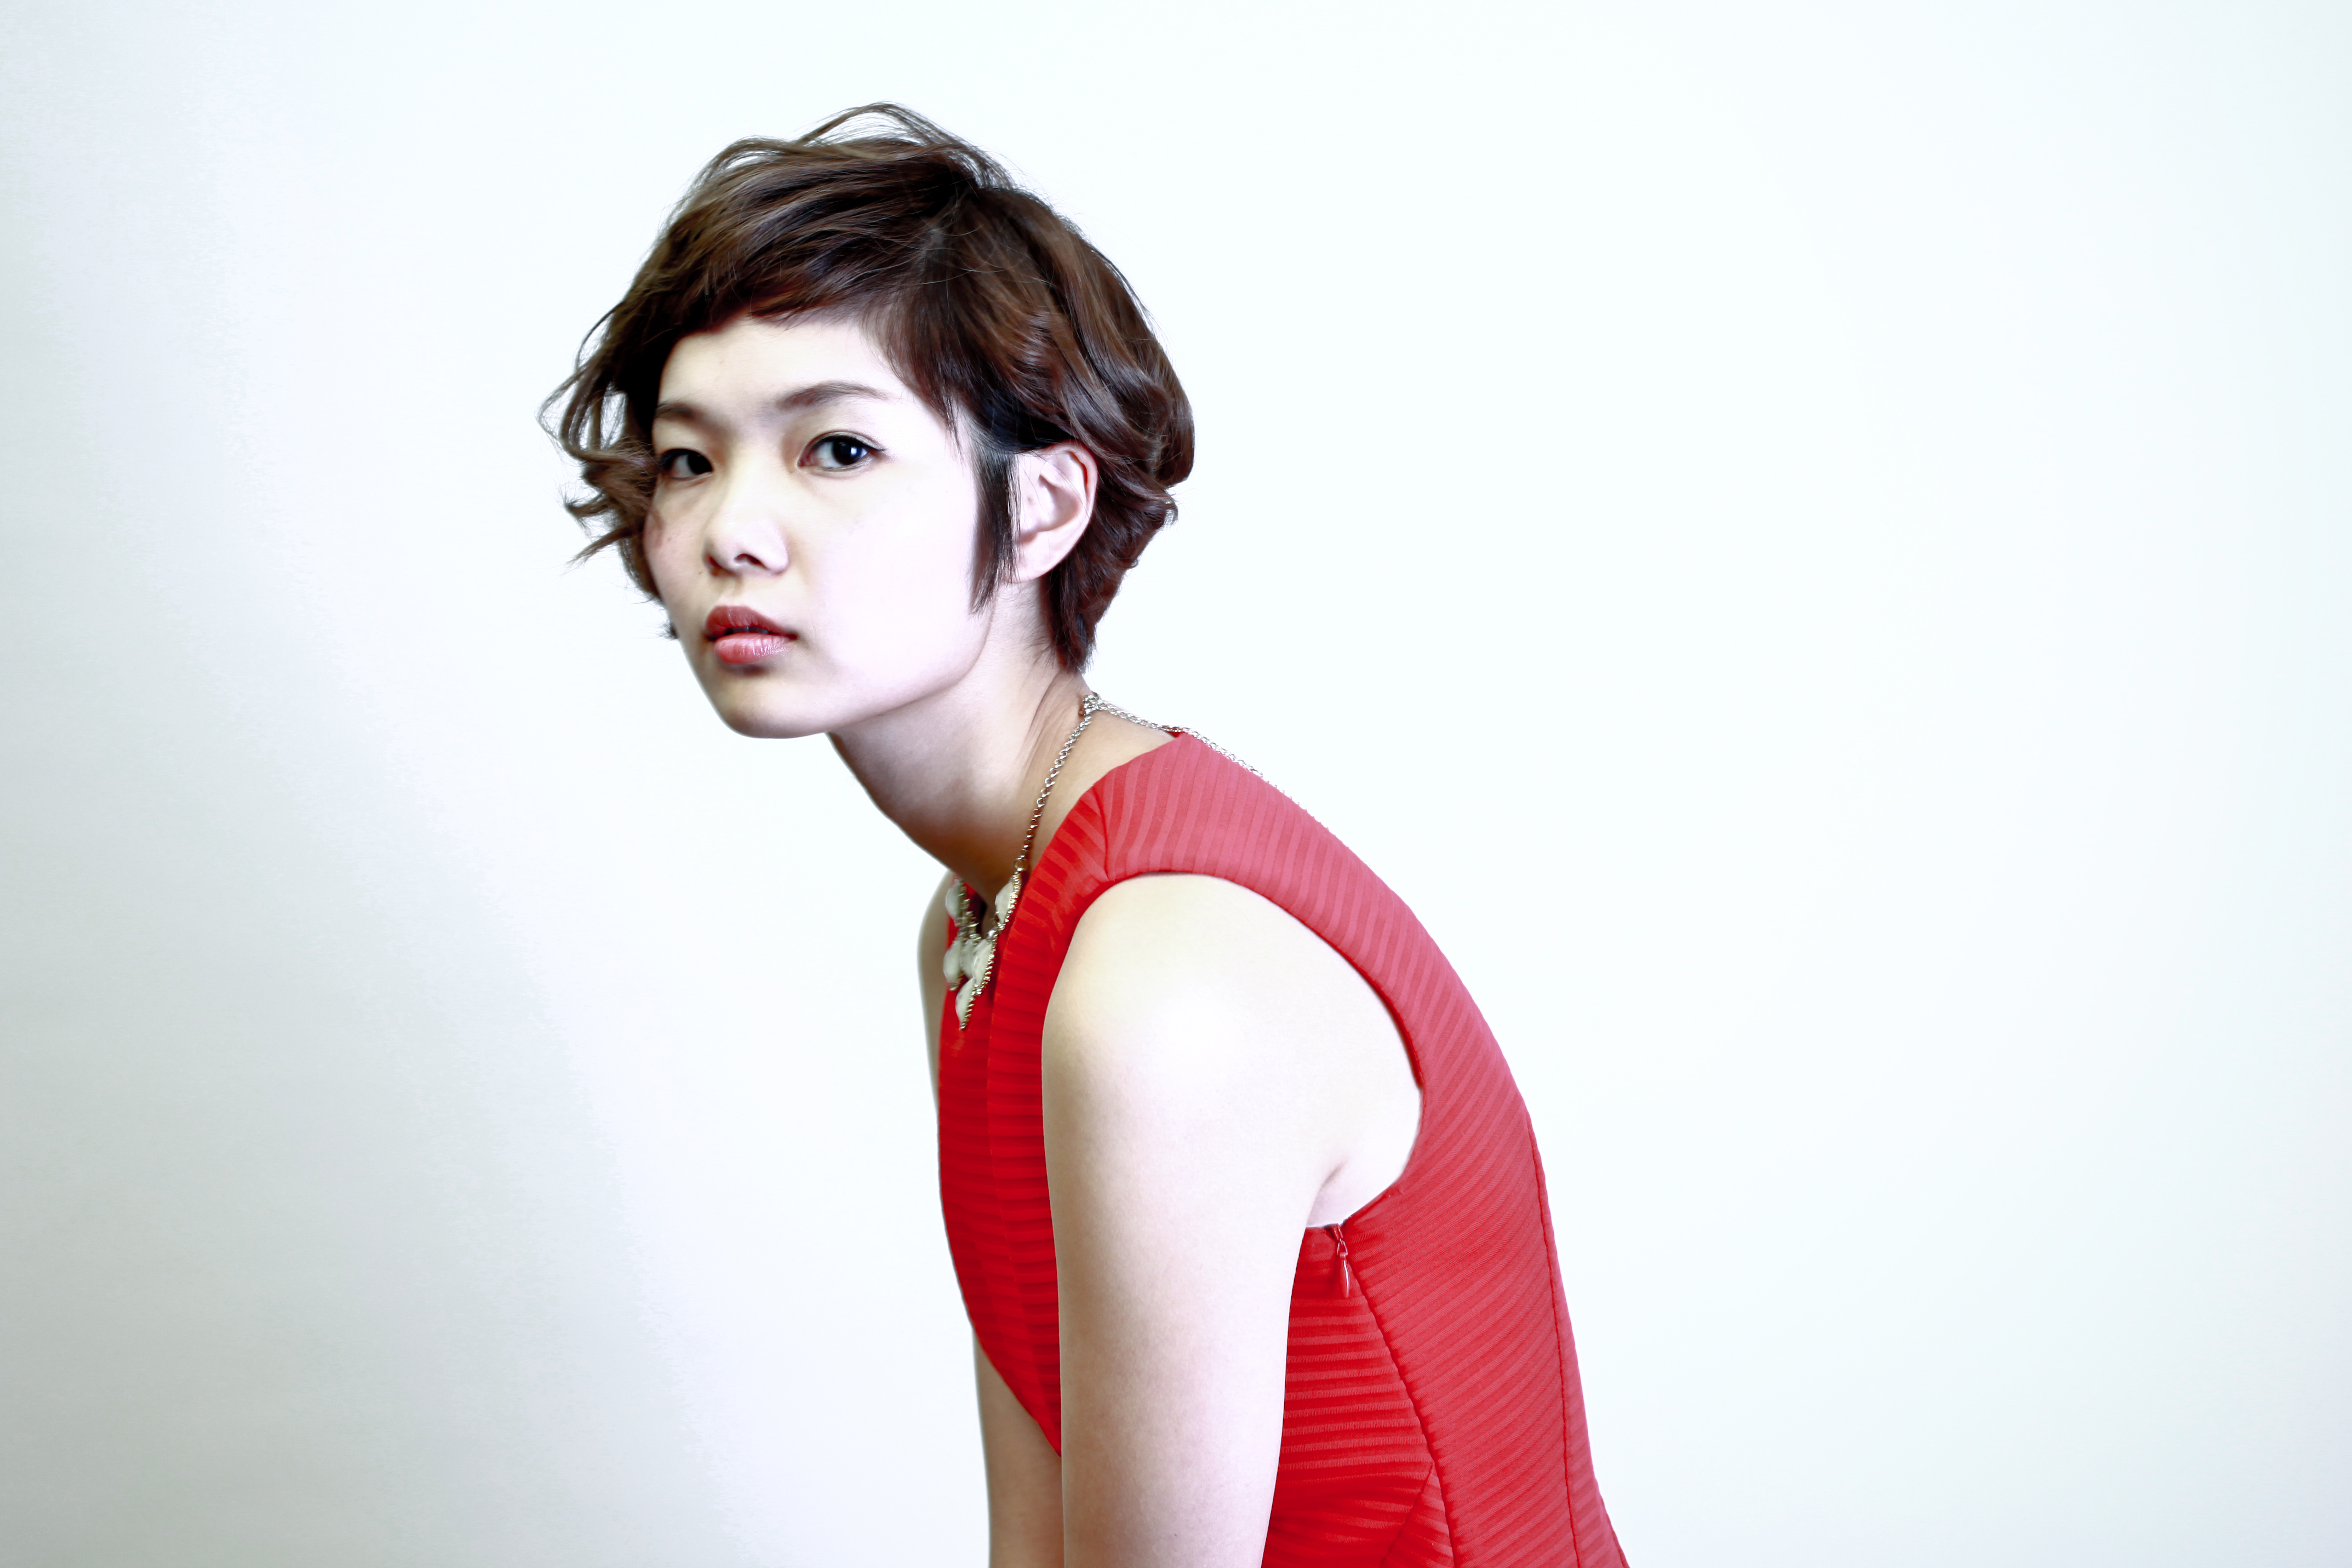
person, girl, woman, hair, photography, female, asian, singer, portrait, model, fashion, lady, arm, hairstyle, muscle, human body, japanese, neck, beauty, hairs, photo shoot, sense, hair style, portrait photography, supermodel